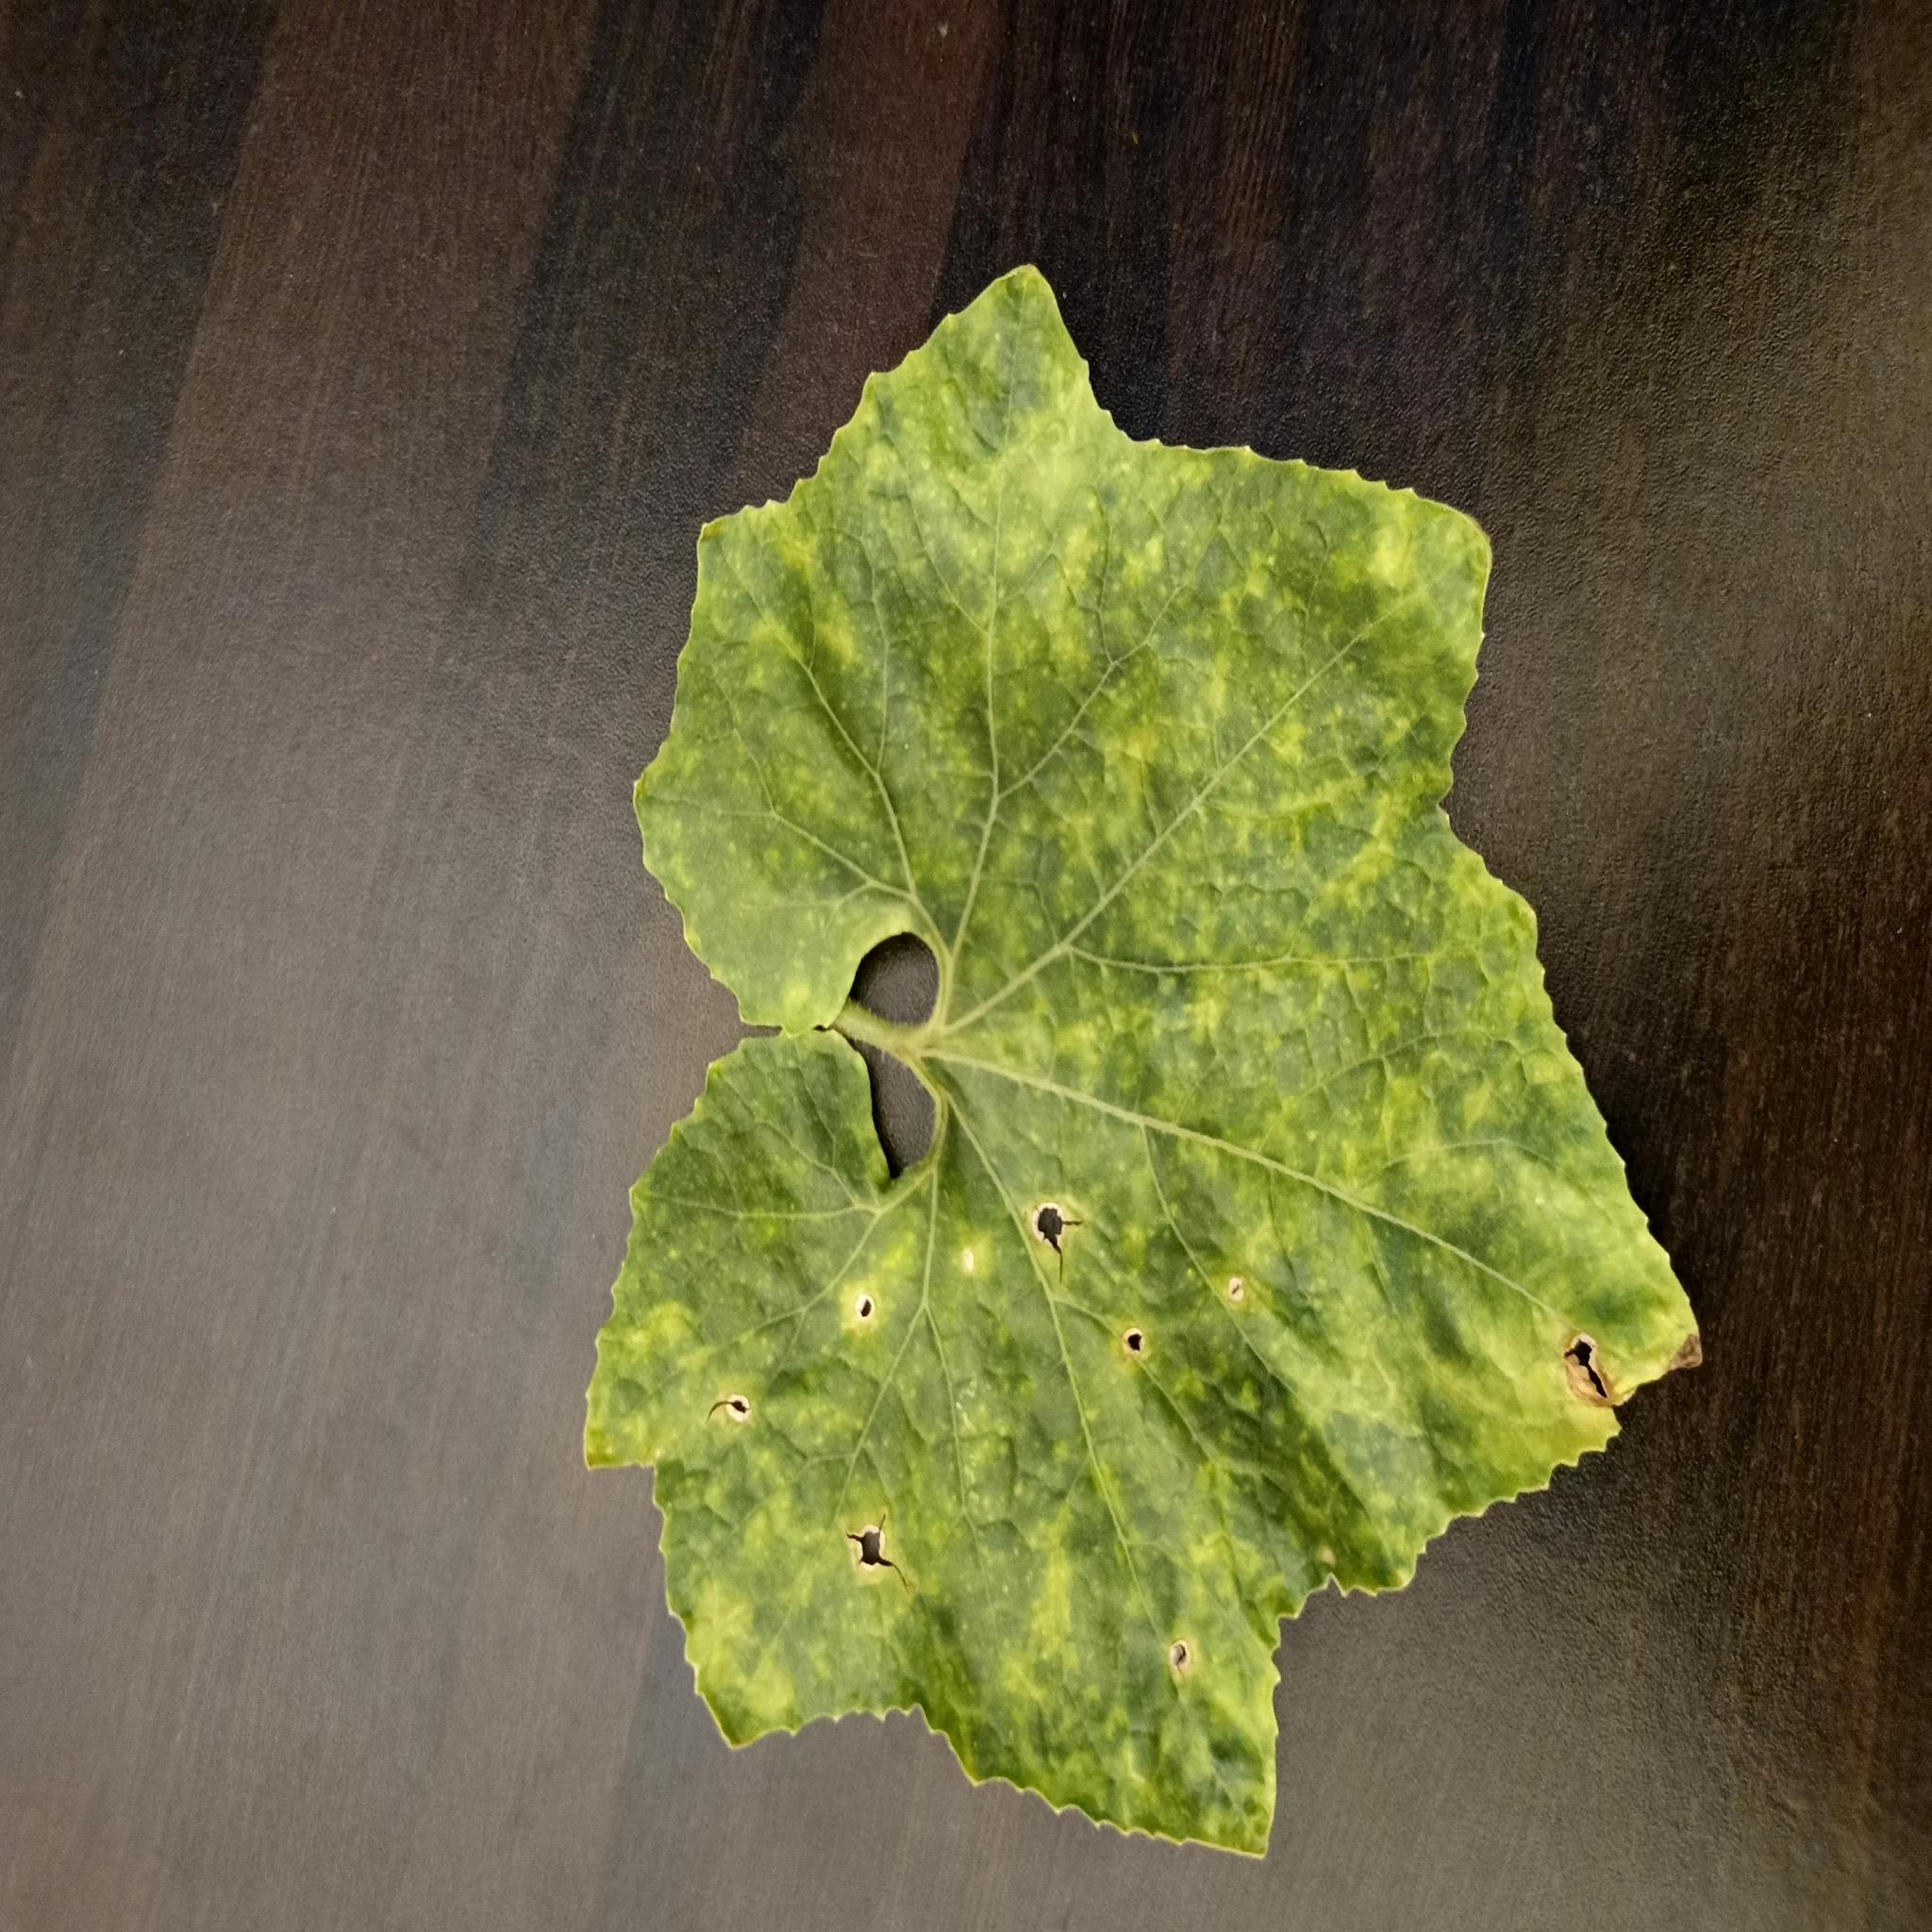
Label: Downy mildew